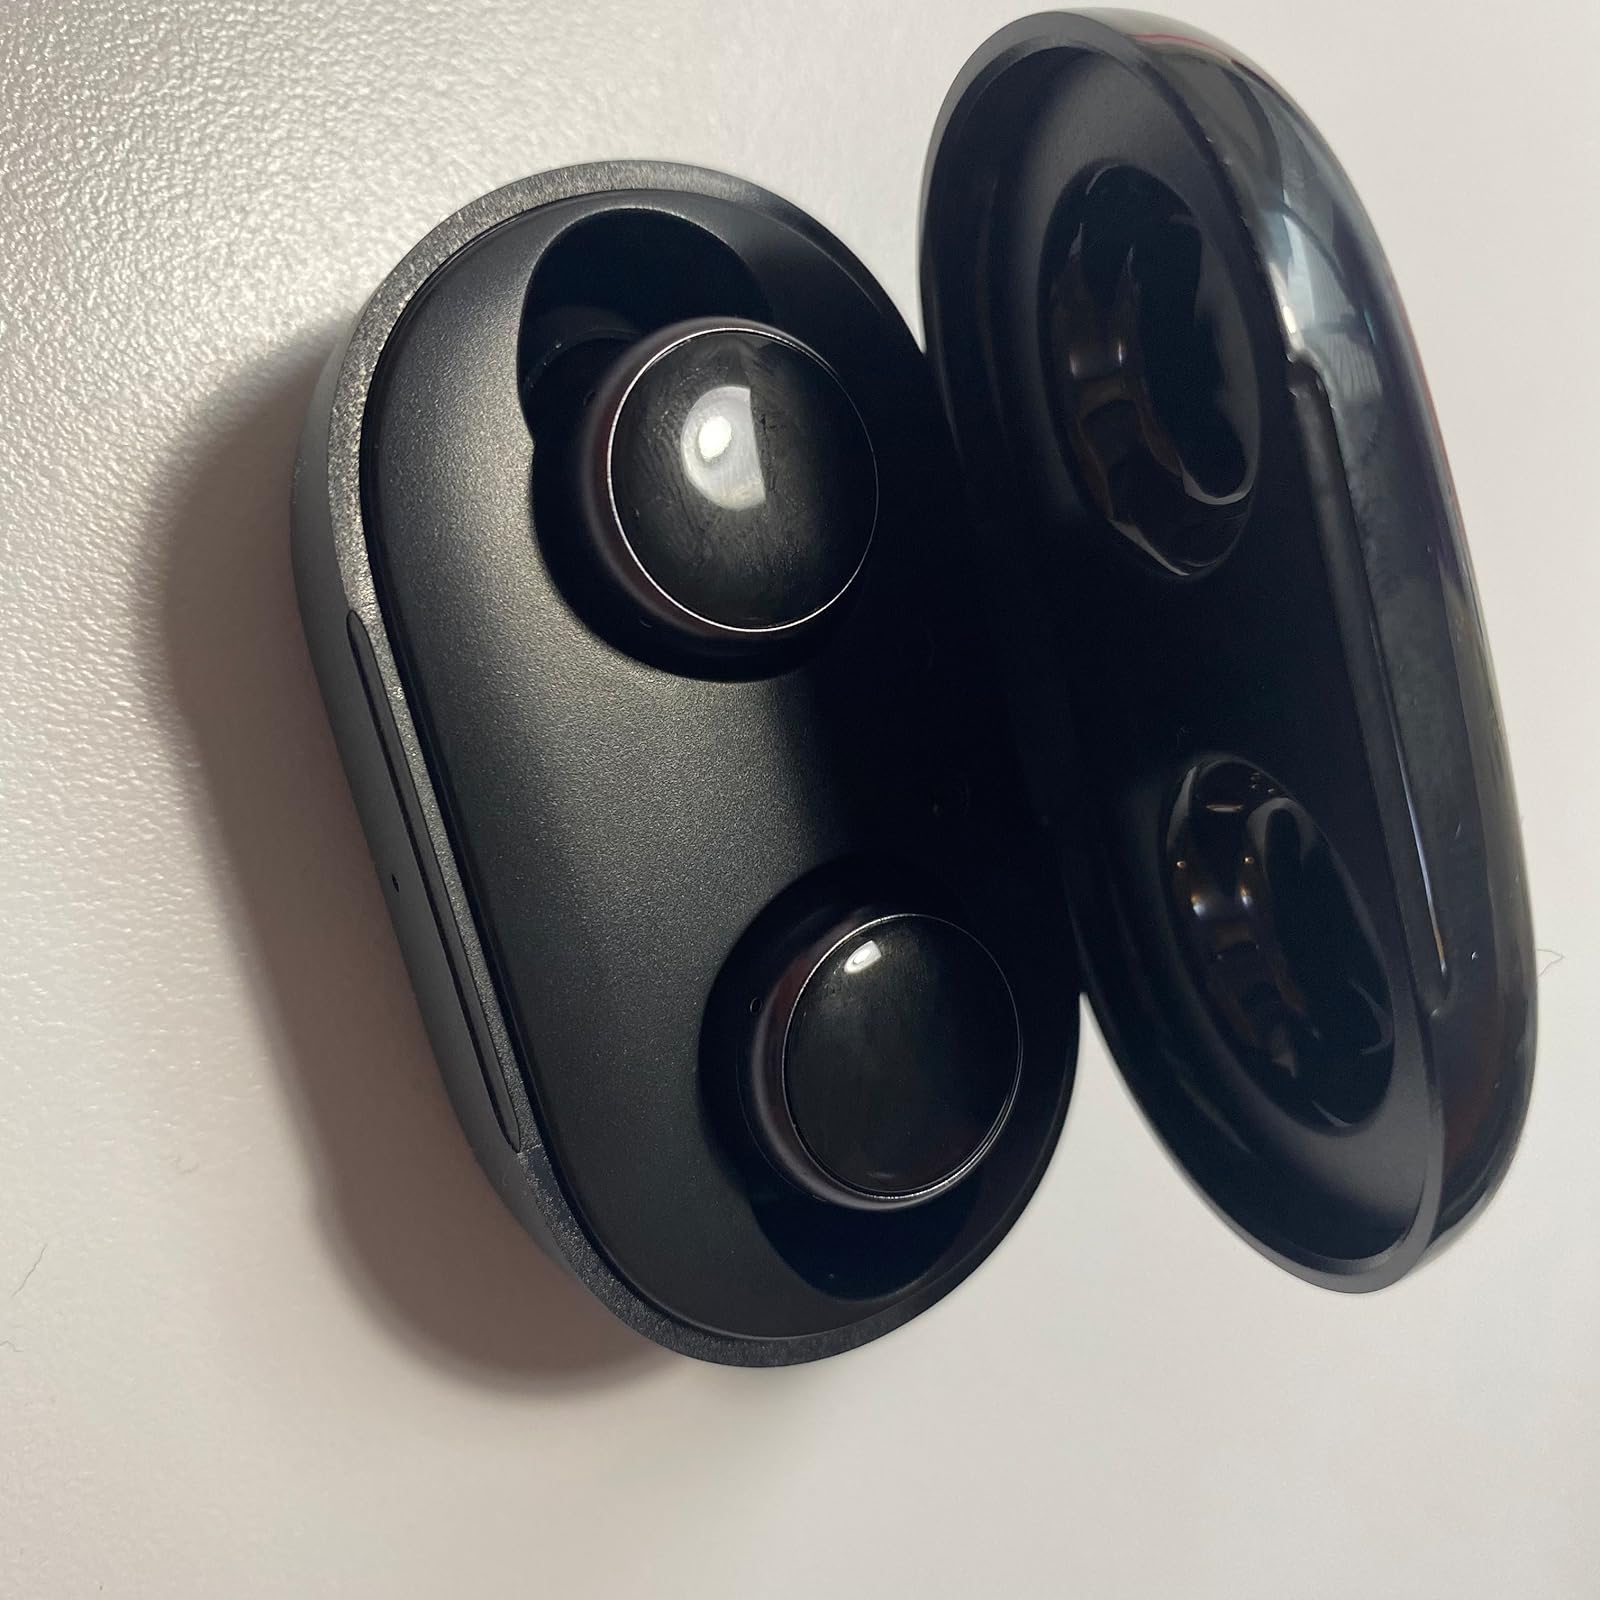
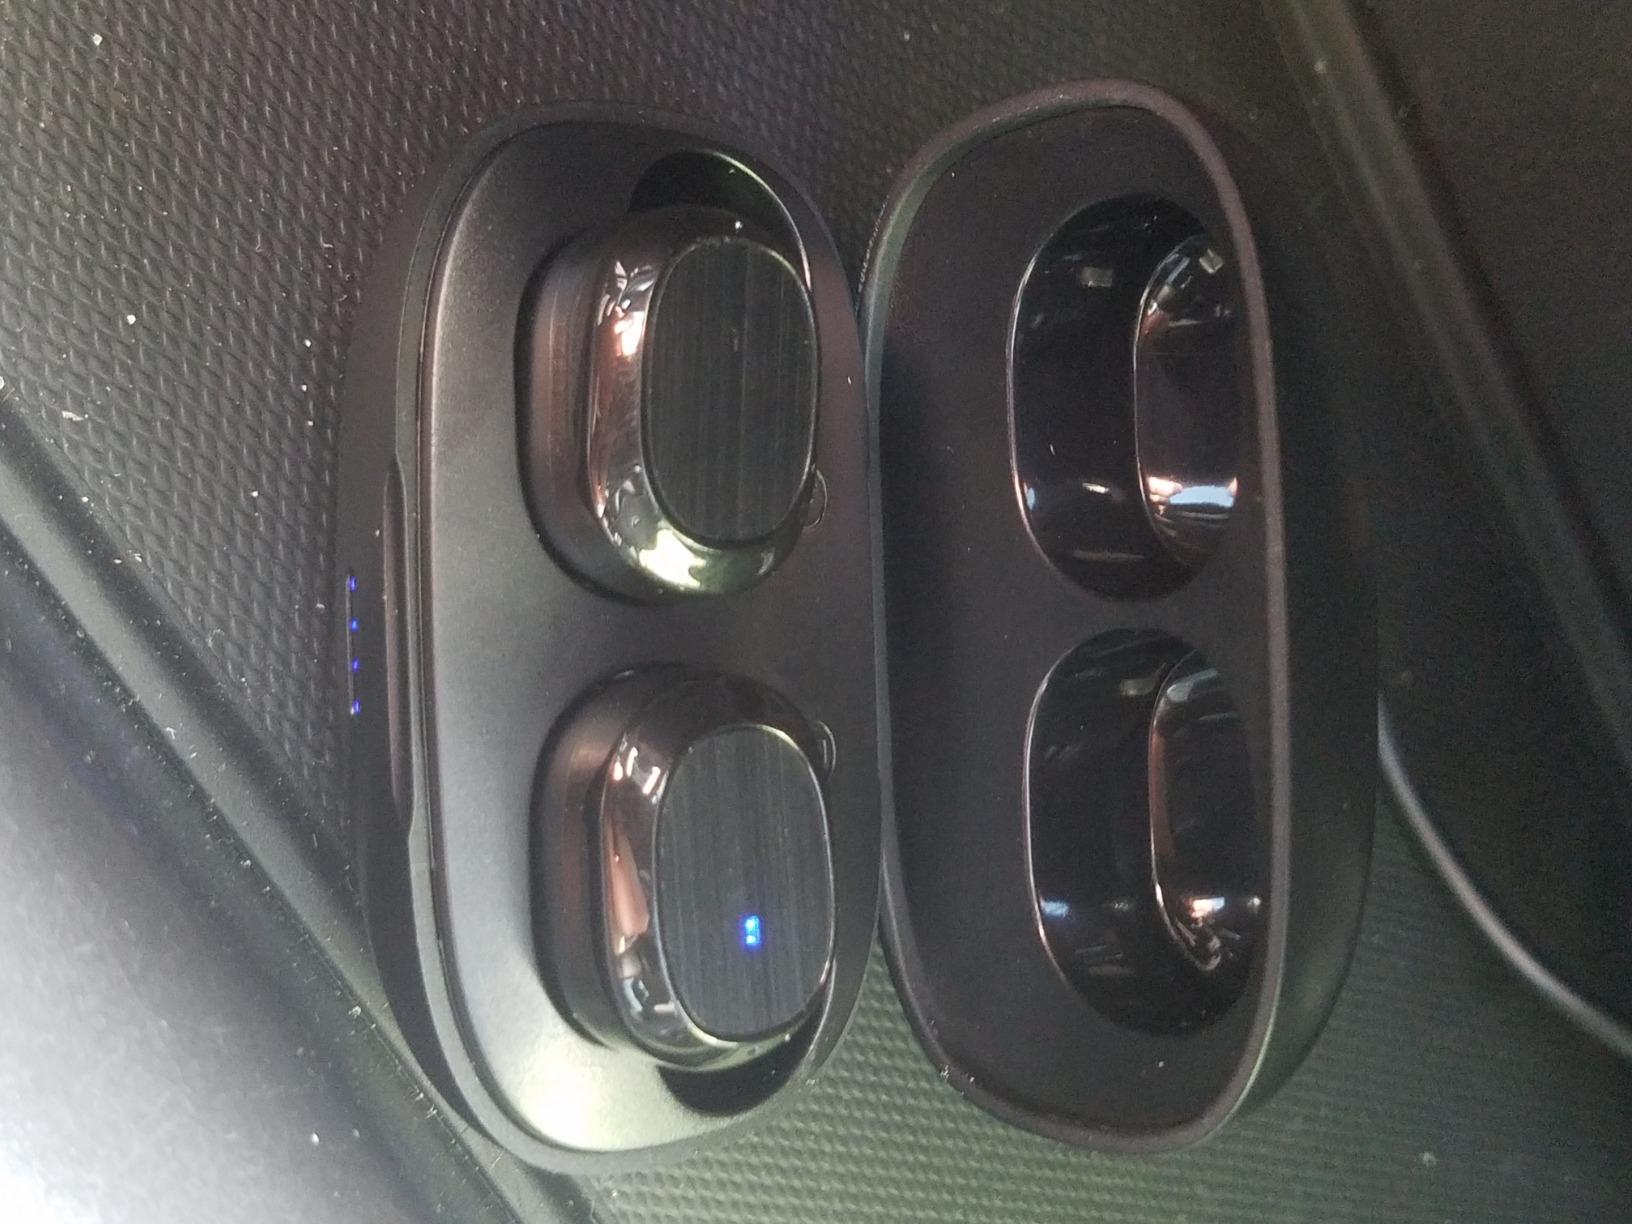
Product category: earbuds
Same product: no